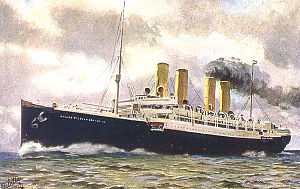
Kaiser Wilhelm der Grosse / Historie / Skibets drift
Billede af Kaiser Wilhelm der Grosse af ukendt kunstner
SS Kaiser Wilhelm der Grosse var en tysk transatlantisk oceanliner opkaldt efter den tyske Kejser Wilhelm I, det første statsoverhoved i det samlede tyske kejserrige. Skibet blev bygget i Stettin for rederiet Norddeutscher Lloyd i Bremen. Hun blev taget i tjeneste i 1897 og var den første oceanliner, der havde fire skorstene. Som det første af fire søsterskibe markerede hun begyndelsen af en ny æra i den transatlantiske trafik ved begyndelsen af det 20. århundrede.